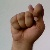
The image shows a hand gesture representing the letter 'T' in Indian Sign Language.